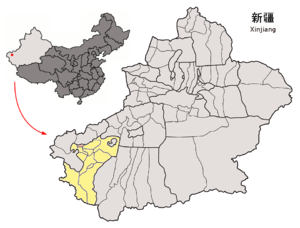
Kachgar est une ville de la Région autonome ouïghoure du Xinjiang. Son nom signifie « caverne de jade ».